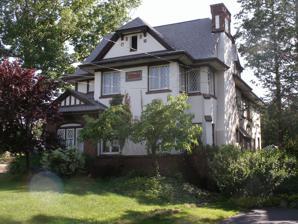
Building: John G. Ayling House
Country: United States of America
Year built: 1915
Historic house in New York, United States United States historic place John G. Ayling House U.S. National Register of Historic Places John G. Ayling House, June 2011 Show map of New York Show map of the United States Interactive map showing the location of John G. Ayling House Location 223 DeWitt St., Syracuse, New York Coordinates 43°03′47″N 76°08′02″W / 43.06306°N 76.13389°W / 43.06306; -76.13389 Area less than one acre Built 1915 ( 1915 ) Architect Ward Wellington Ward Architectural style Tudor Revival , American Craftsman MPS Architecture of Ward Wellington Ward in Syracuse MPS NRHP reference No. 11000277 Added to NRHP May 6, 2011 The John G. Ayling House is a historic house located at 223 DeWitt Street in the Sedgwick neighborhood of Syracuse , Onondaga County, New York . Description and history It was designed by architect Ward Wellington Ward (1875–1932) and built in 1915. It is a two-story, Tudor Revival style asymmetrical dwelling. It is sheathed in stucco and half-timbering and has a steep cross-gabled roof. The house features diamond paned and leaded glass windows and American Craftsman inspired Moravian tiles. It was listed on the National Register of Historic Places on May 6, 2011. In 2015, the house was bought by writers Jonathan Dee and Dana Spiotta , who began residing there. References